Jan-Erik Garland

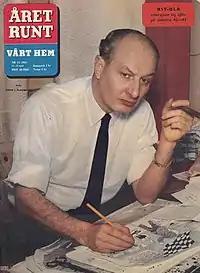

Jan-Erik "Rit-Ola" Garland (1905–1988) was a Swedish cartoonist, journalist and comic creator. Formerly an athlete, Garland later started to draw editorial cartoons and sports caricatures for several Swedish newspapers. In 1936, he created the comic "Biffen och Bananen" for the magazine "Folket i Bild".